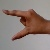
The image shows a hand gesture representing the letter 'Z' in Indian Sign Language.